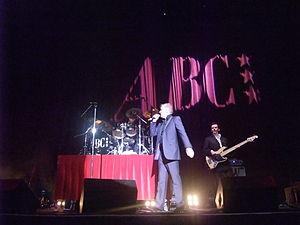
ABC est un groupe de musique new wave anglais créé en 1980.